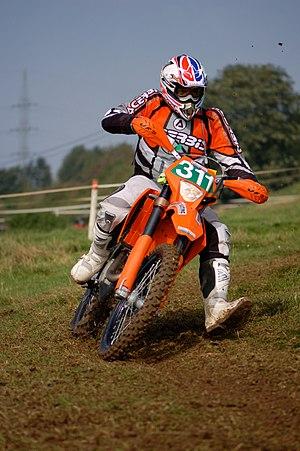
La 525 Exc Racing est un modèle de motocyclette du constructeur KTM.